Battle of Jerusalem

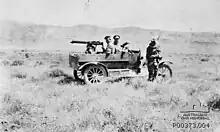
A Light Car Patrol in a landscape; driver standing beside front of car, passenger sitting in seat and machine gunner sitting in rear with gun

The pressure had been too great for the advance posts of the much-reduced Yeomanry Mounted Division, which fell back down the Wadi Zeit but the pursuing Ottoman force was suddenly blocked by the 11th Light Horse Regiment of 4th Light Horse Brigade. The 4th Light Horse Brigade had moved by the same route as the 7th Mounted Brigade, but near El Burj they found the road blocked by fire. Brigadier General Grant, reporting to Barrow, ordered the brigade south of Beit Ur el Tahta to support the 6th Mounted Brigade. The 11th Light Horse Regiment was pushed forward with two machine guns to hold Wadi Zeit south west of Beit Ur el Foqa.